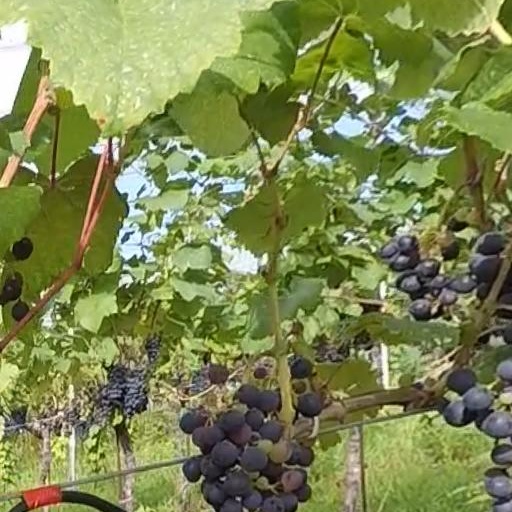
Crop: grape